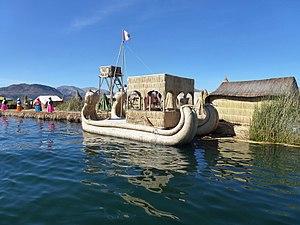
le peuple Aymara (les descendantsUros du Lac Titicaca au Pérou.
Le lac Titicaca, situé dans la cordillère des Andes, est traversé par la frontière entre la Bolivie et le Pérou. C'est le plus grand lac d'Amérique du Sud en volume d'eau et en longueur, mais pas en superficie. Il est aussi considéré comme le plus haut lac navigable du monde, mais ce n'est rigoureusement exact que si on limite cette acception aux navires commerciaux de grande taille.